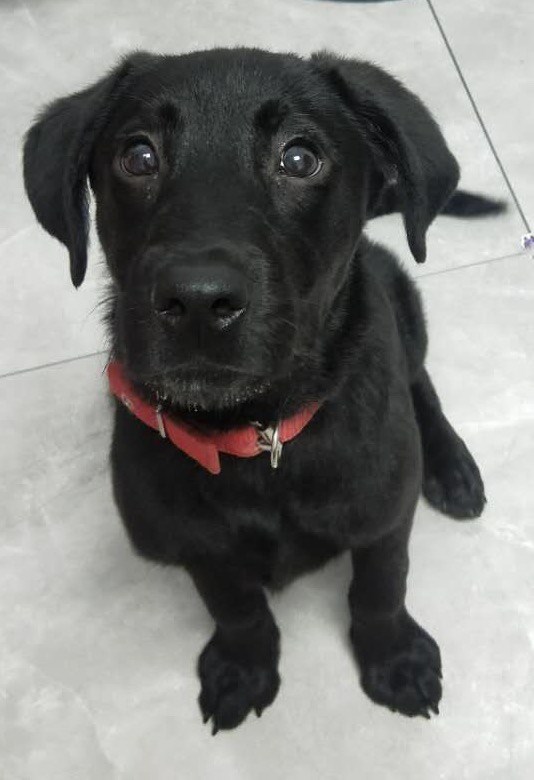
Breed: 3580-n000122-Labrador_retriever